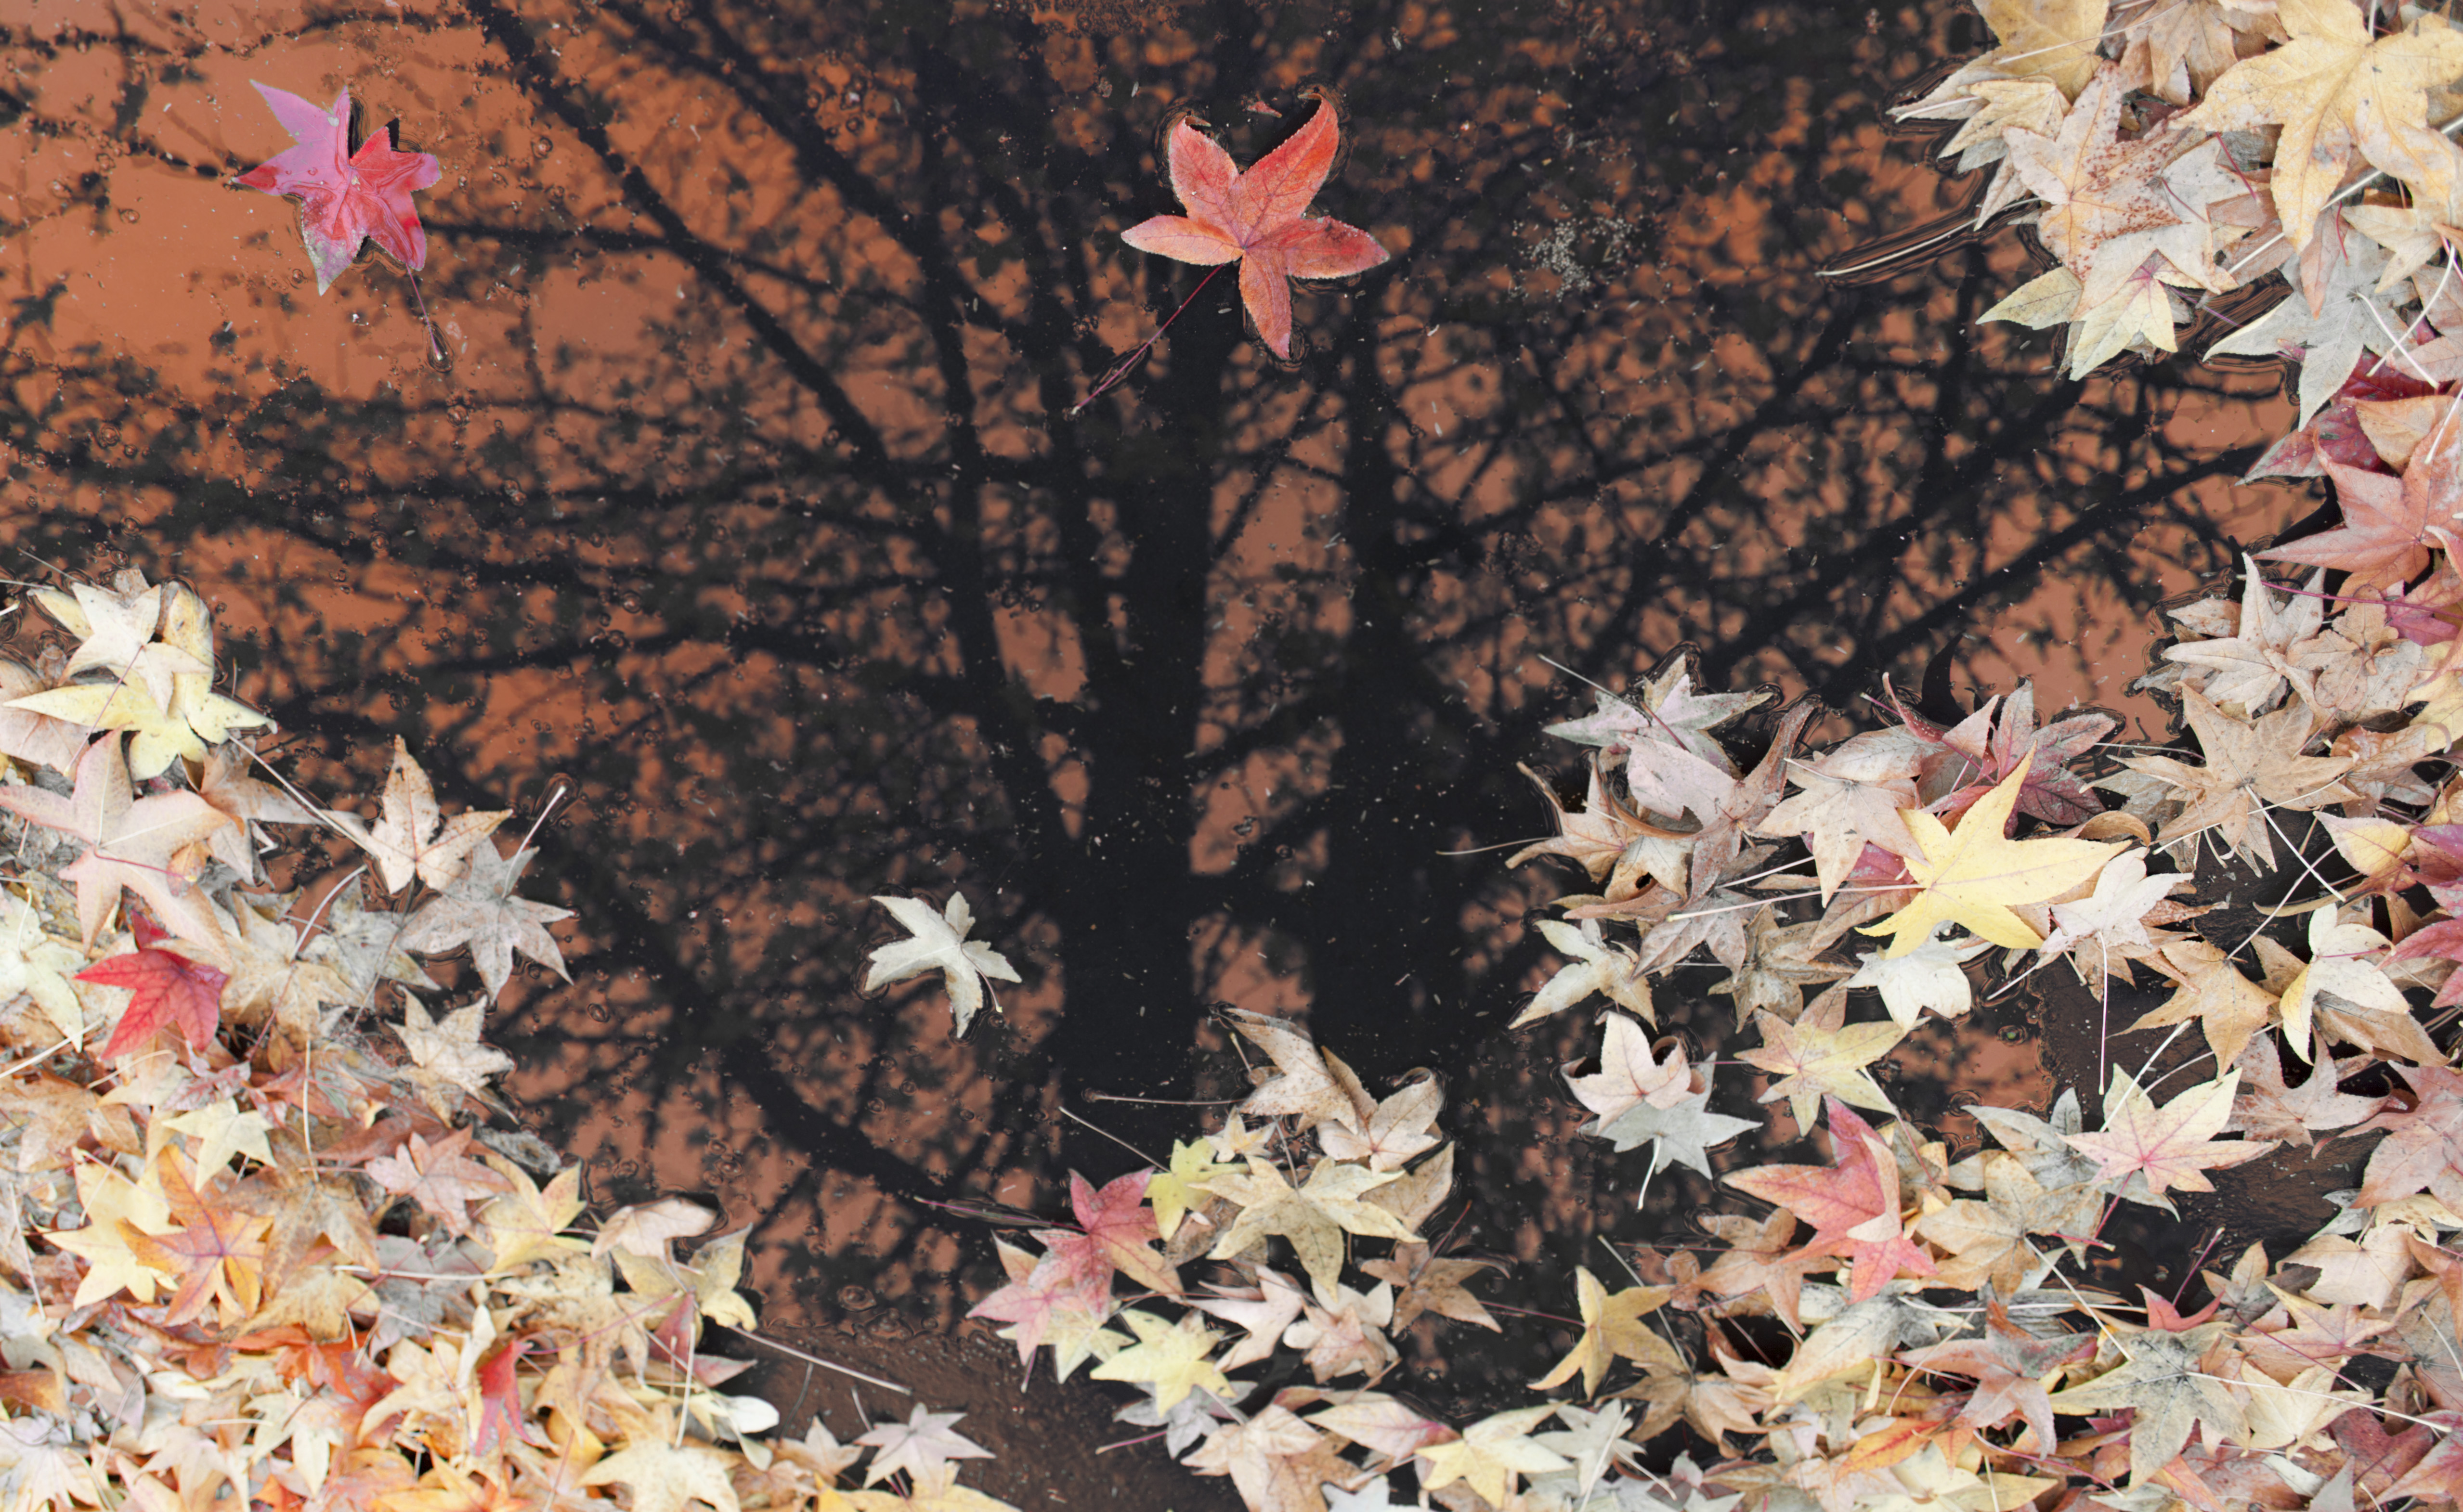
tree, branch, plant, leaf, fall, flower, petal, spring, reflection, puddle, autumn, botany, flora, season, maple tree, maple leaf, leaves, shrub, december, woody plant, land plant